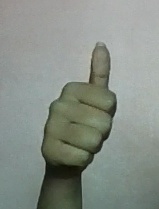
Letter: aleff